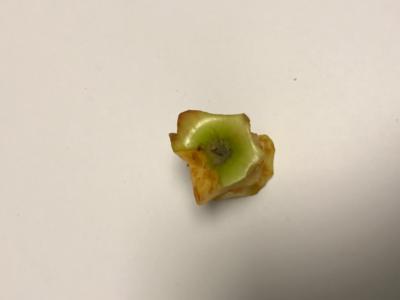
Label: generalcompost